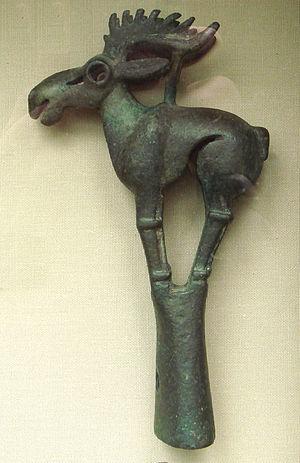
La culture de l'Ordos est une culture antique localisée dans la grande boucle du Fleuve Jaune, sur le plateau d'Ordos, en Mongolie-Intérieure, en Chine. Elle s'étend du VIᵉ au IIᵉ siècle av. J.-C.. La culture de l'Ordos semble être la plus orientale des manifestations connues de la culture scythe. Les Scythes étaient un vaste ensemble de peuples cavaliers nomades iranophones essentiellement europoïdes qui occupaient une grande partie de l'Eurasie centrale dans l'Antiquité. L'art animalier qui caractérise la culture de l'Ordos relève de l'art animalier scythe qui était alors répandu à l'Ouest dans toute la steppe eurasienne du sud de la Sibérie jusqu'en Europe.